Air yacht

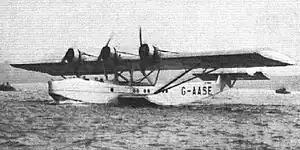
Supermarine Air-Yacht

Despite its name, the Bach Air Yacht (1928) was a 10-passenger small airliner, rather than an individual's 'air yacht' in this sense.